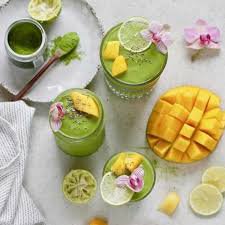
Label: Mango